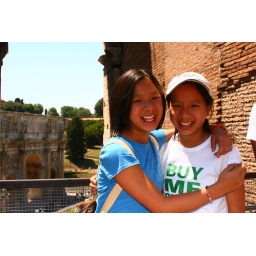
Palatine Hill in back ground with my precious girls